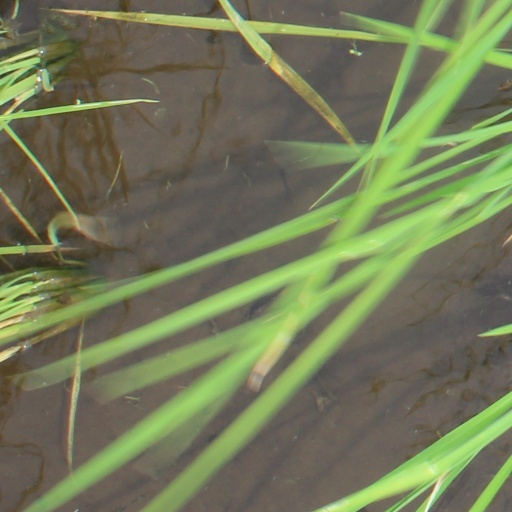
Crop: rice